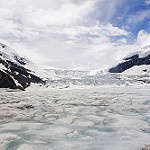
Scene: Outdoor